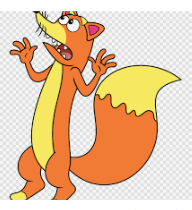
Portrait style: Cartoon Portrait